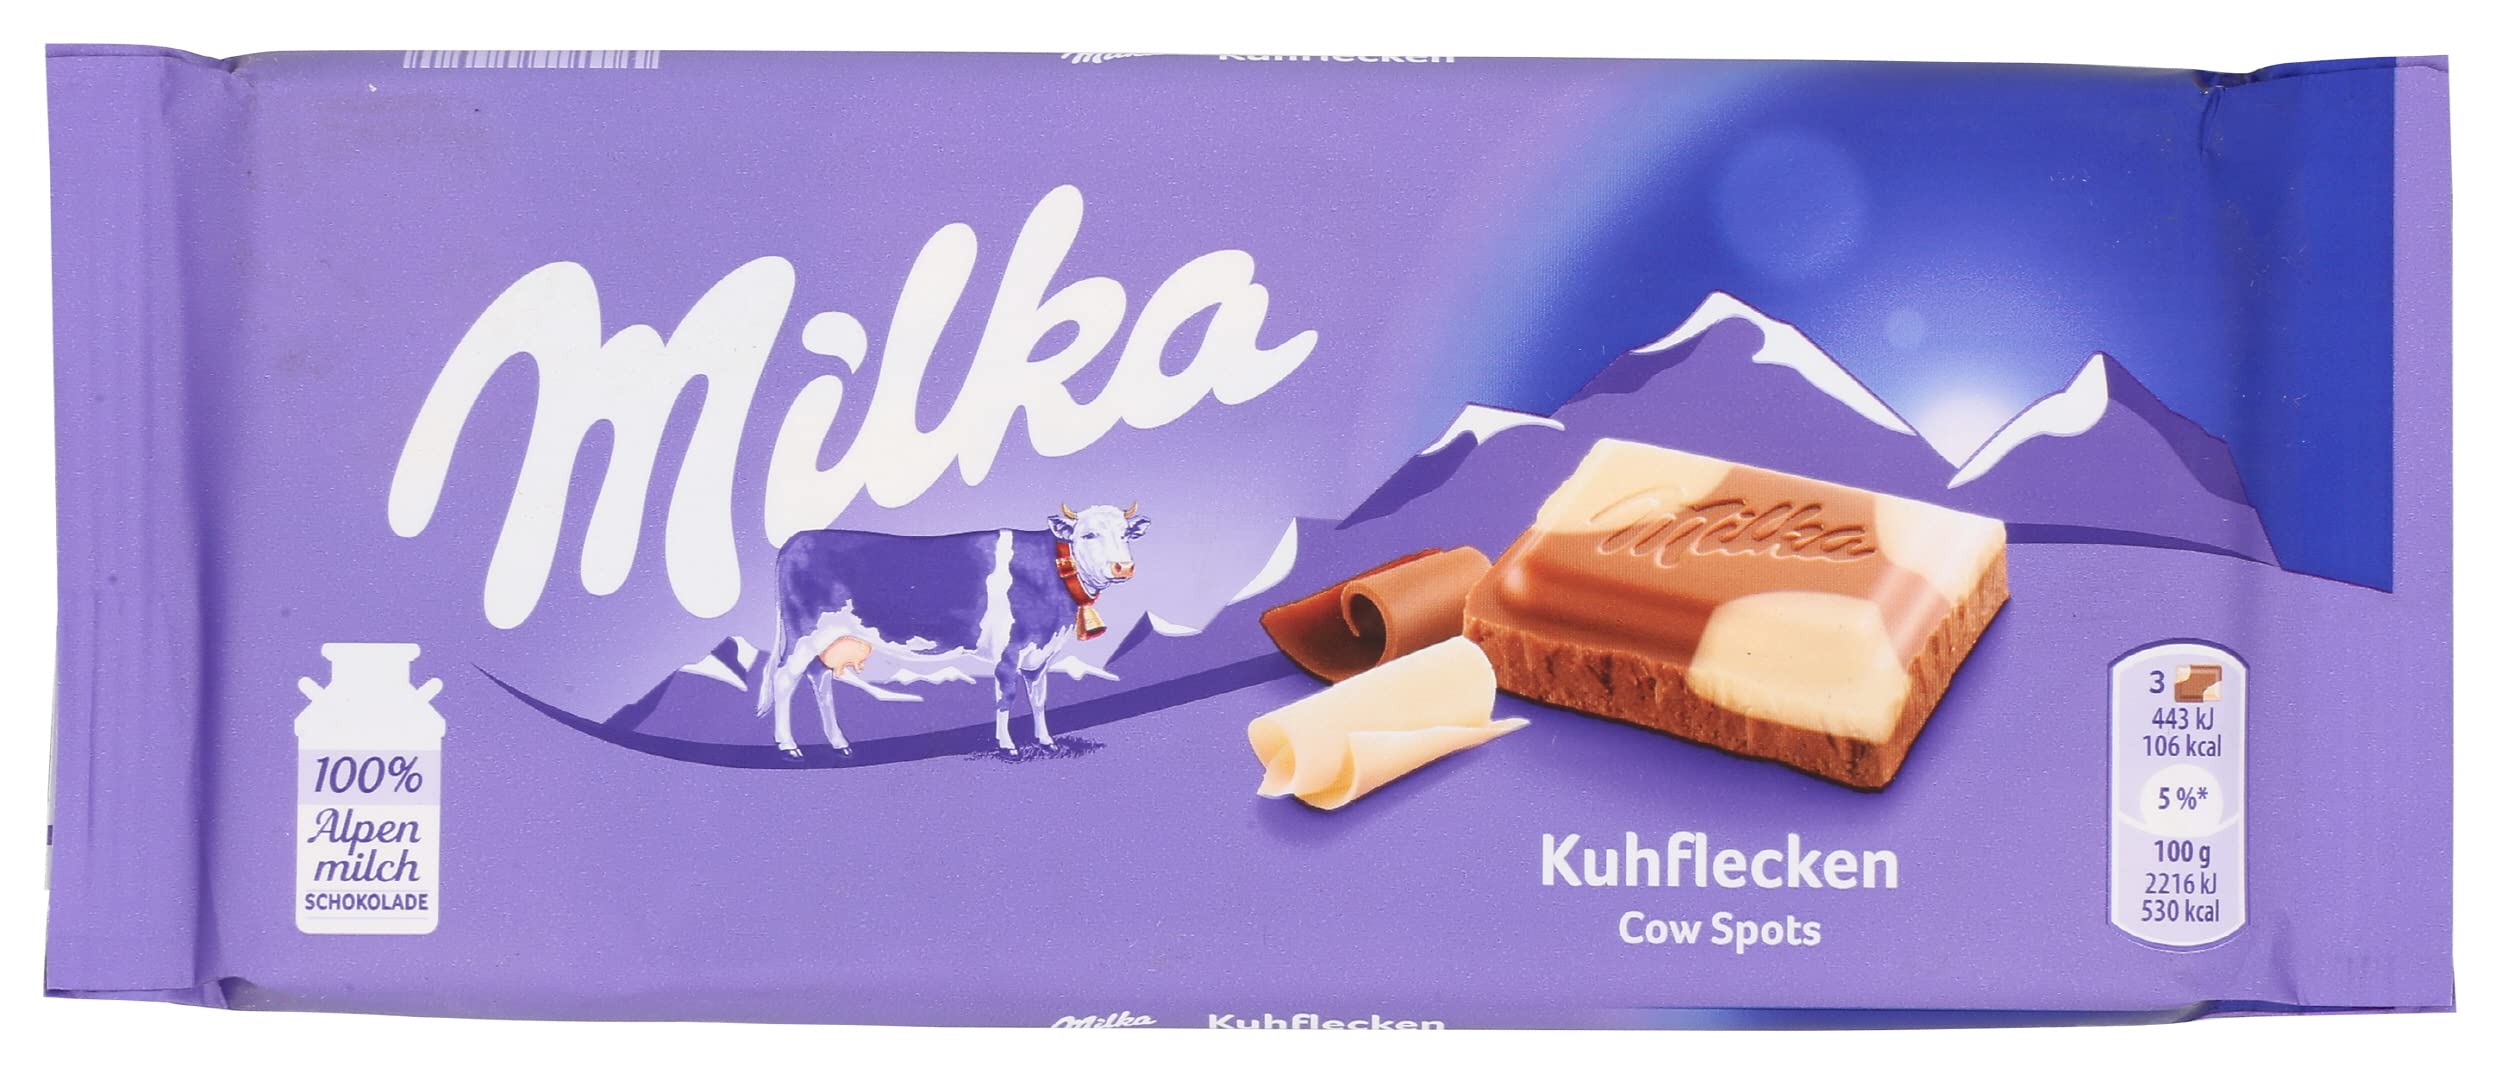
Item Name: Milka Happy Cow Milk & White Chocolate Bar, 3.53 Ounces (Pack Of 23)
Bullet Point: Milka Happy Cow Milk & White Chocolate Bar, 3.53 Ounces (Pack Of 23)
Value: 81.19
Unit: Ounce

Price: 54.45